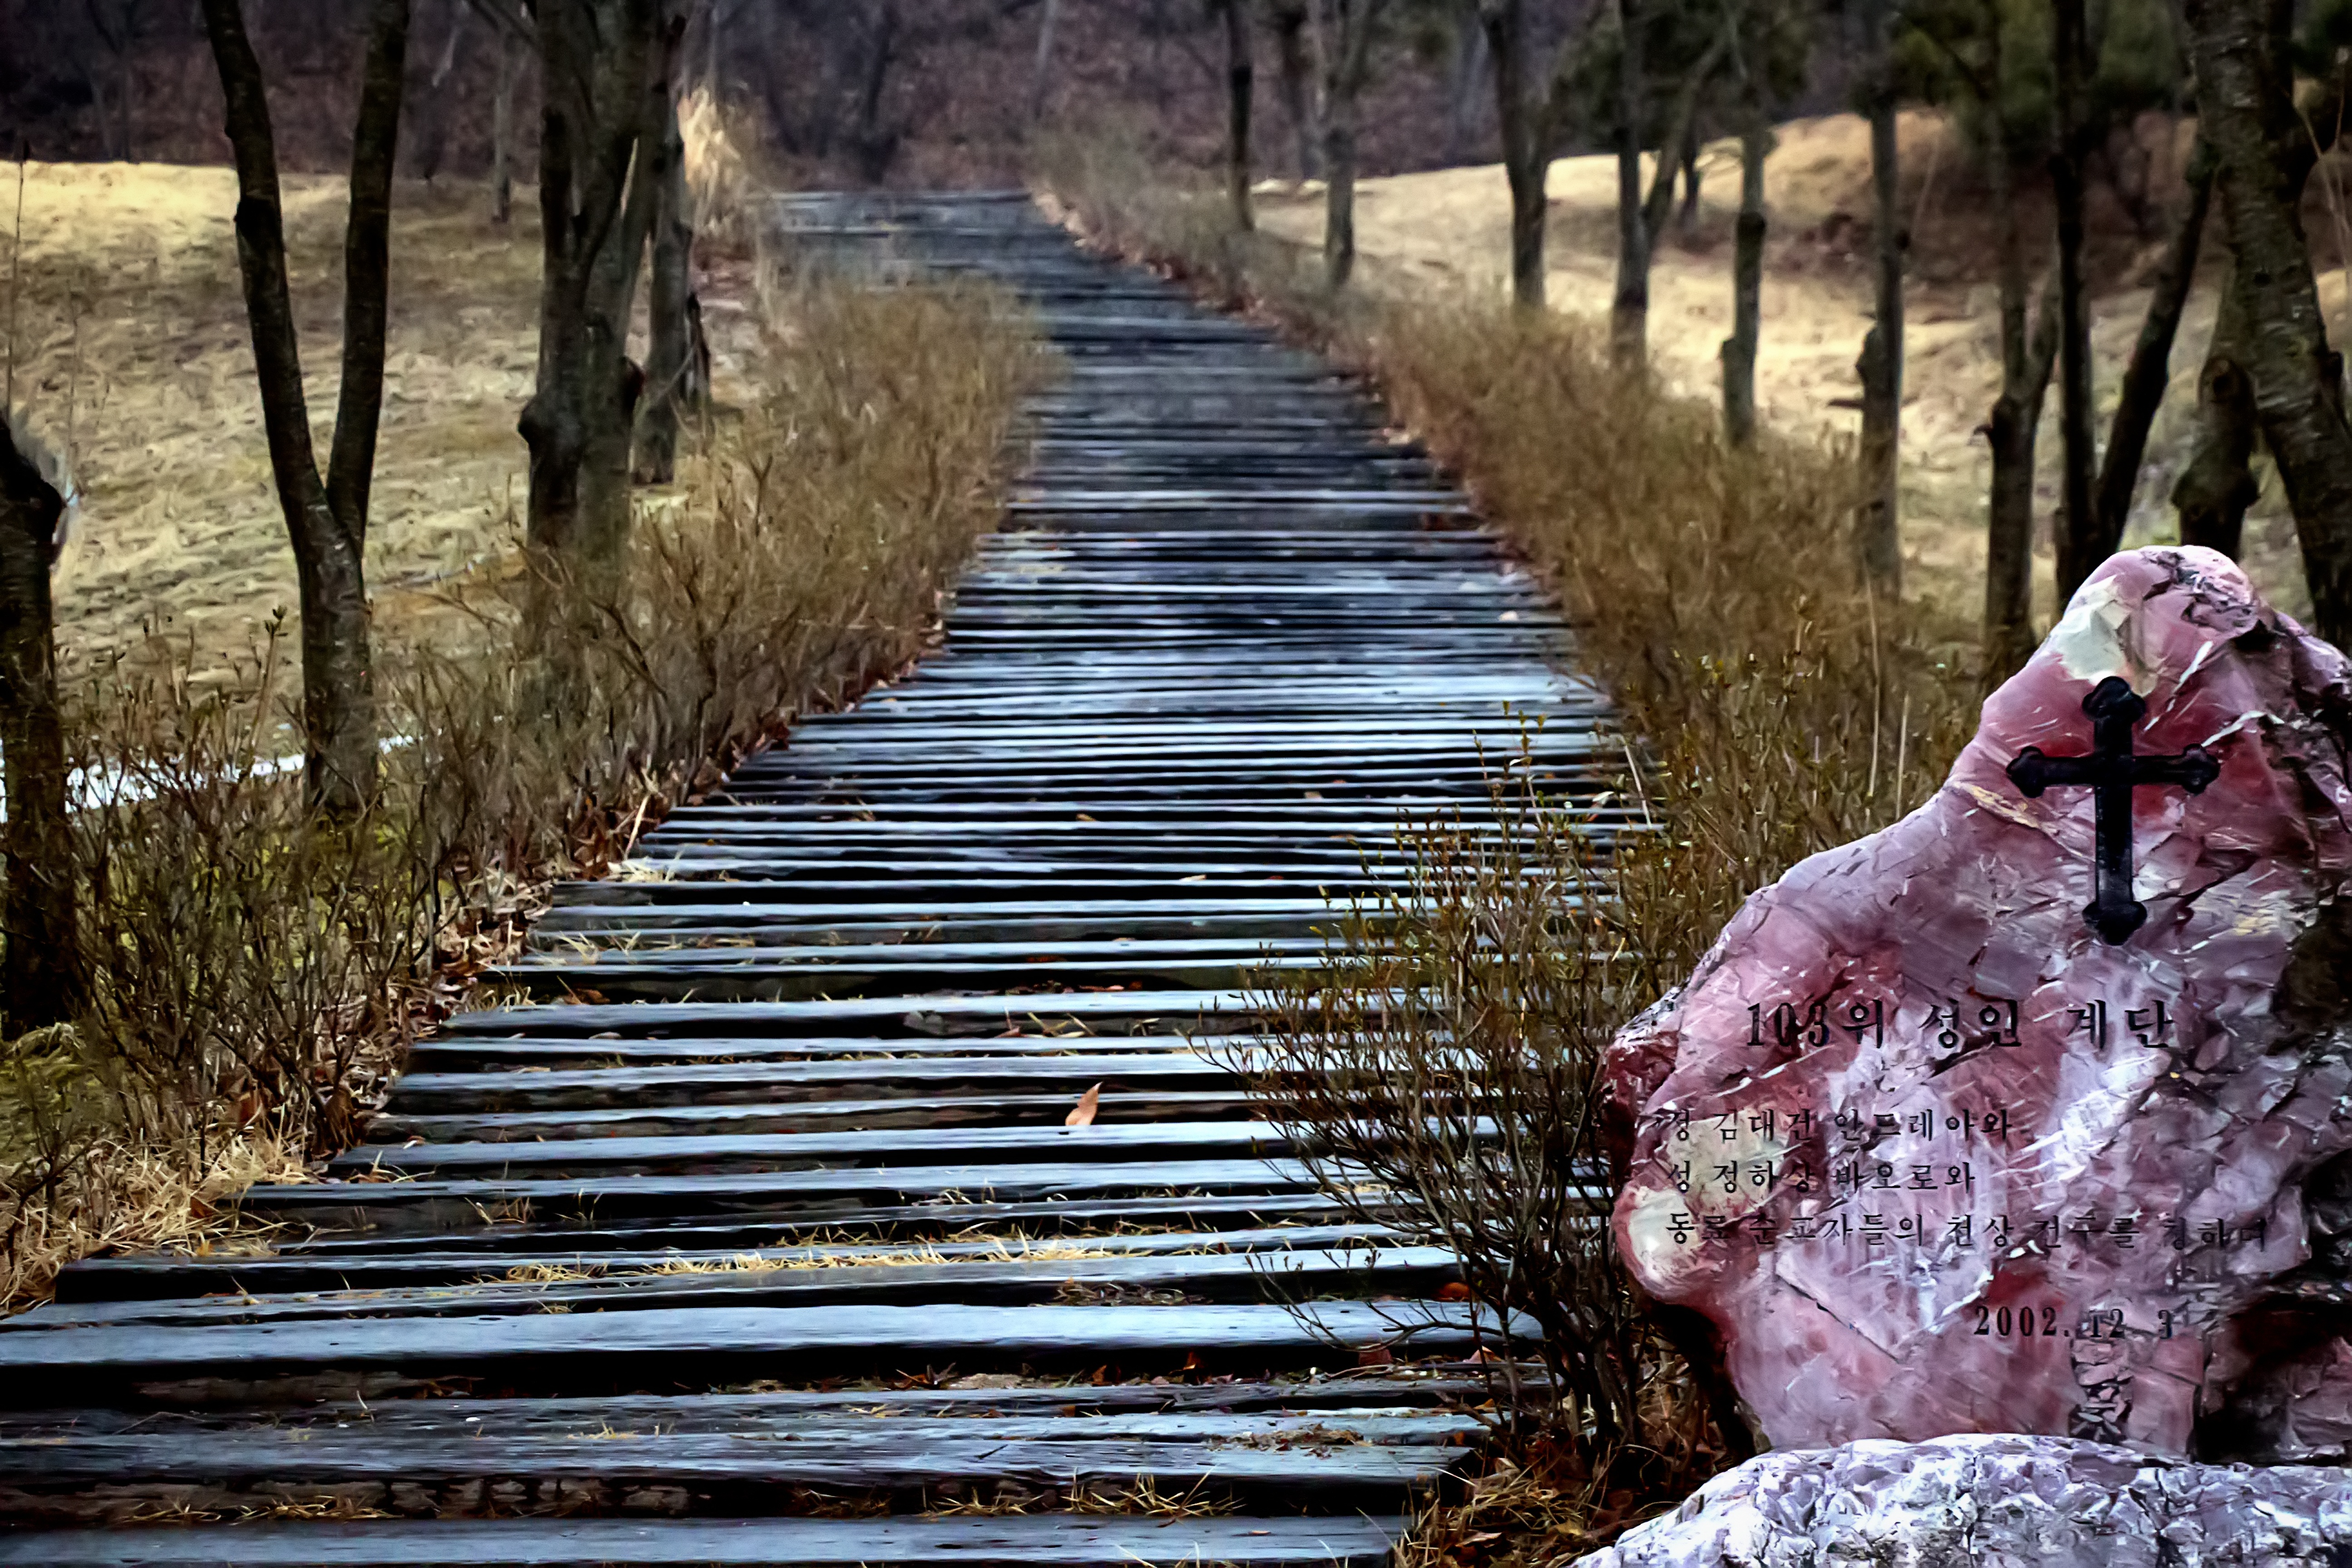
landscape, water, nature, forest, winter, wood, wish, autumn, cathedral, cross, season, monastery, prayer, cowl, genesis, gil, the road to god, the holy land